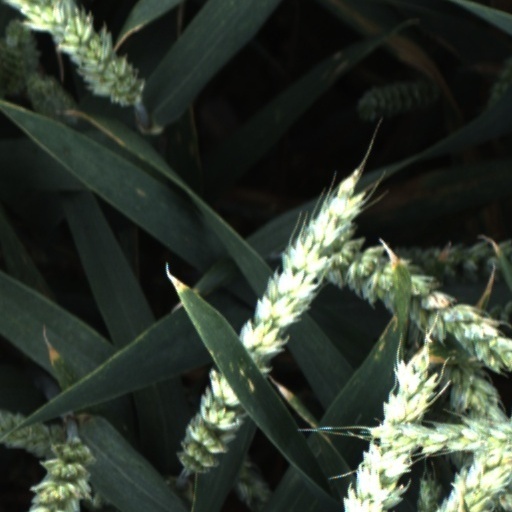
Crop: wheat